Gorgona Island (Colombia)

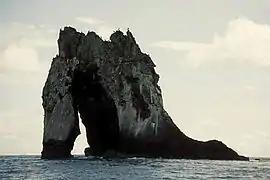
El Viudo - rock formation south of Gorgona

Gorgona was first inhabited by people possibly associated with the Tumaco-Tolita culture. The indigenous Guna people of Urabá (Colombia) and Guna Yala (Panama), have the tradition of being the first settlers of the island. They left archeological remains dating back to 1300 AD. They were expert sailors and lived by farming and fishing. They also worked with stone tools and were goldsmiths.